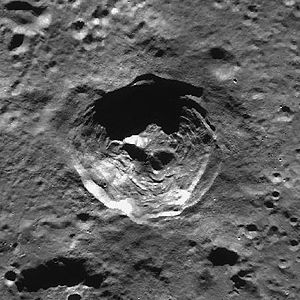
De Forest (månekrater)
De Forest er et nedslagskrater på Månen. Det befinder sig på langt nede på den sydlige halvkugle på Månens bagside og er opkaldt efter den amerikanske opfinder Lee De Forest.